Italian Americans

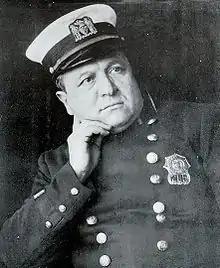
Joe Petrosino in 1909

Between 5,000 and 10,000 Italian Americans fought in the American Civil War. The great majority of Italian Americans, for both demographic and ideological reasons, were in the Union Army, including Francis B. Spinola, the first Italian American to be elected to the United States House of Representatives, who served as a general. Some Americans of Italian descent from the disbanded Army of the Two Sicilies, which was defeated by Giuseppe Garibaldi after the Expedition of the Thousand, fought in the Confederate Army. They included Confederate generals William B. Taliaferro and P. G. T. Beauregard. Six Italian Americans received the Medal of Honor during the war, including Colonel Luigi Palma di Cesnola, who later became the first director of the Metropolitan Museum of Arts in New York (1879–1904).